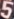
Number: 5